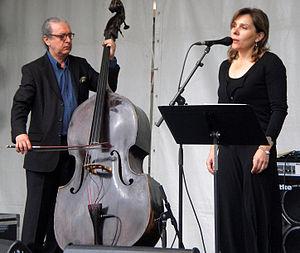
Annie Ebrel est une chanteuse française d'expression bretonne née en 1969. En osmose avec ses racines, elle permet au chant traditionnel de s’enrichir des sonorités les plus contemporaines. Interprète de kan ha diskan, de gwerzioù et de sonioù, elle se fait l'ambassadrice du chant breton en France et à l'étranger.
Le prix musical Produit en Bretagne, dénommé grand prix du disque Produit en Bretagne jusqu'en 2015, est un concours musical annuel organisé par la marque collective Produit en Bretagne depuis 1998. Il concerne les disques autoproduits ou produits par des sociétés installées en Bretagne et est ouvert à tous style musical. Il a pour objectif de mettre en avant la qualité et la diversité de la production musicale en Bretagne. Les albums, classés en plusieurs catégories, sont élus par un jury et par les internautes depuis 2016.